List of tallest buildings in Milan

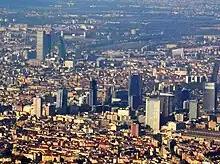
Aerial view of Milan in 2020, with Porta Nuova in the foreground and CityLife in the background to the left

During World War II, Milan was subject to substantial bombing from allied forces. Reconstruction of the city took place quickly after the war, and the city's economy benefited from the Italian economic miracle that lasted until the 1960s. Milan was one of Italy's most important industrial centres As a result, a significant number of high-rises were built in Milan in the 1950s. One early example was the 21-storey Centro Svizzero (Swiss Centre) built in 1952, to serve as the new headquarters of the Swiss Circle of Milan, whose earlier premises were destroyed during the war. The tower was built in the International style that was exemplified by buildings such as the United Nations Secretariat Building in New York City. It became the tallest building in Milan for two years, until it was overtaken by the Breda Tower.